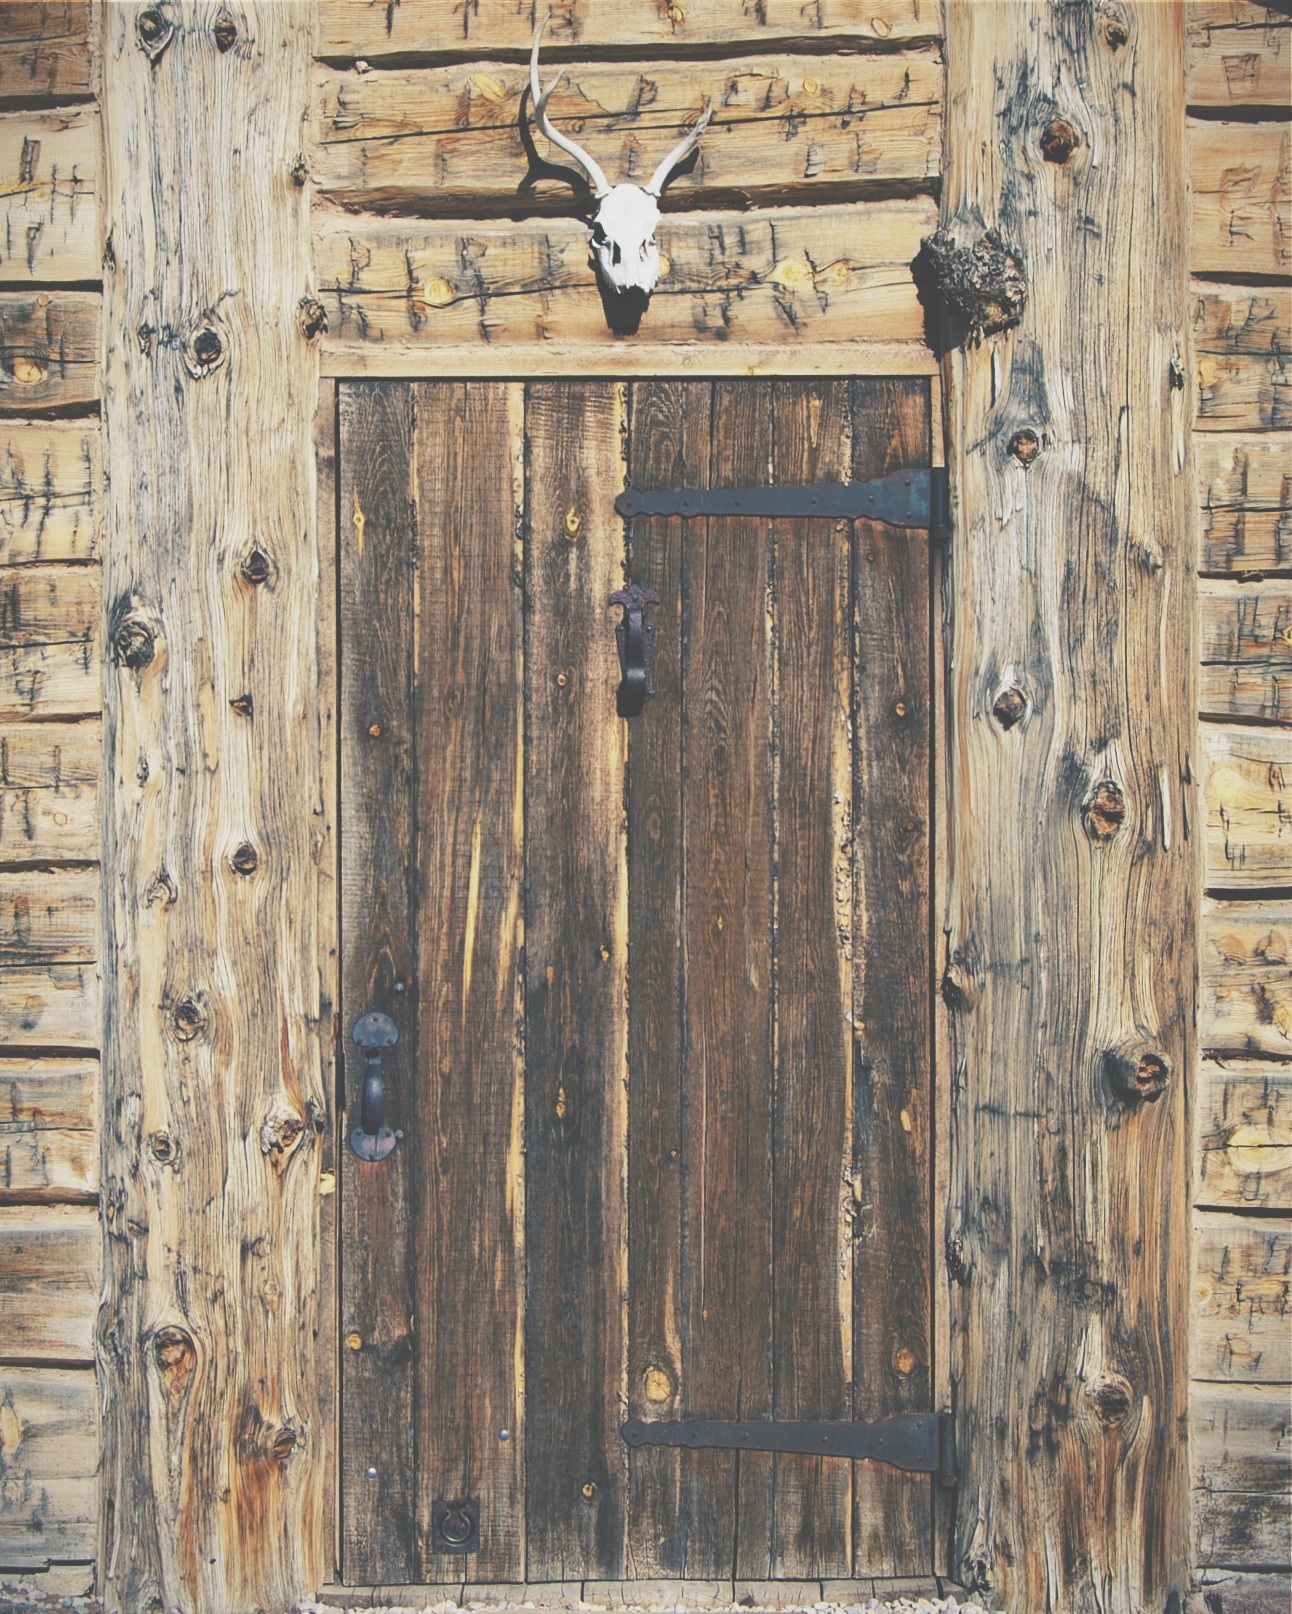
wood, floor, window, wall, furniture, door, ancient history